Sophia Sidney, Baroness De L'Isle and Dudley

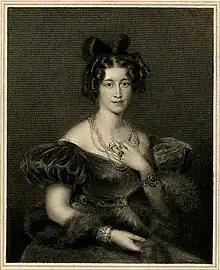
Lady De L'Isle and Dudley in 1832, by Andrew Morton

Sophia Sidney, Baroness De L'Isle and Dudley ("née" FitzClarence; 25 August 1796 – 10 April 1837), was the eldest illegitimate daughter of William IV of the United Kingdom and his longtime mistress Dorothea Jordan. She was married to Philip Sidney, 1st Baron De L'Isle and Dudley, and had four surviving children. Shortly before her death in 1837, she served as State Housekeeper in Kensington Palace.